Nacogdoches, Texas

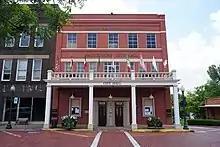
Nacogdoches City Hall

In 1997, singer Willie Nelson came to Nacogdoches to perform with his friend, Paul Buskirk, a mandolin player. During his stay, Nelson recorded a number of jazz songs at Encore Studios. In 2004, he released those recordings on an album called "Nacogdoches".